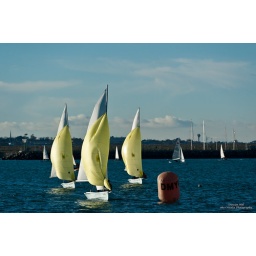
Three dinghies flying yellow gennakers bear down on the lee mark in Dun Laoghaire Harbour.